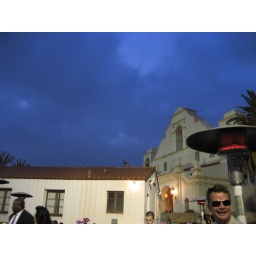
there's nothing better than drinking glass after glass of wine under a night sky like that.